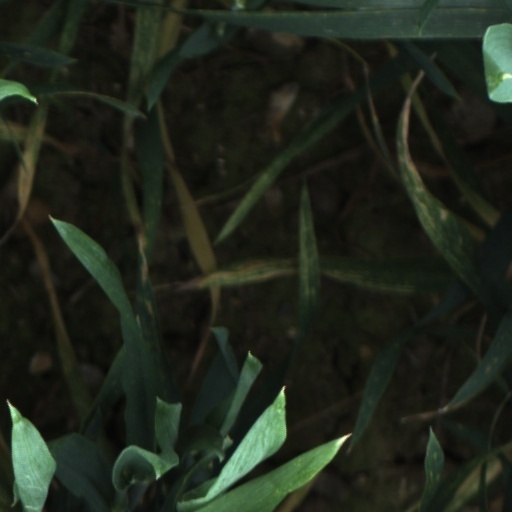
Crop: wheat